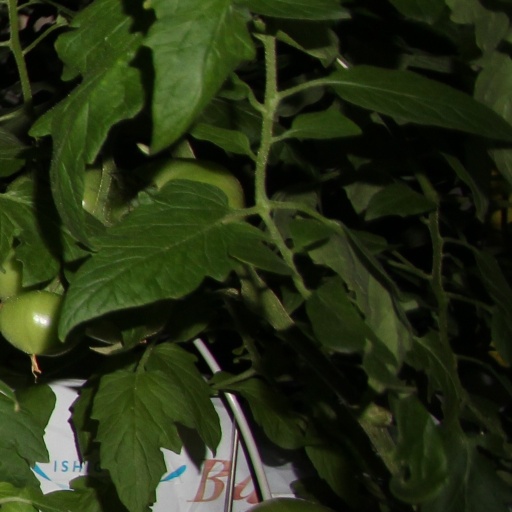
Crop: tomato